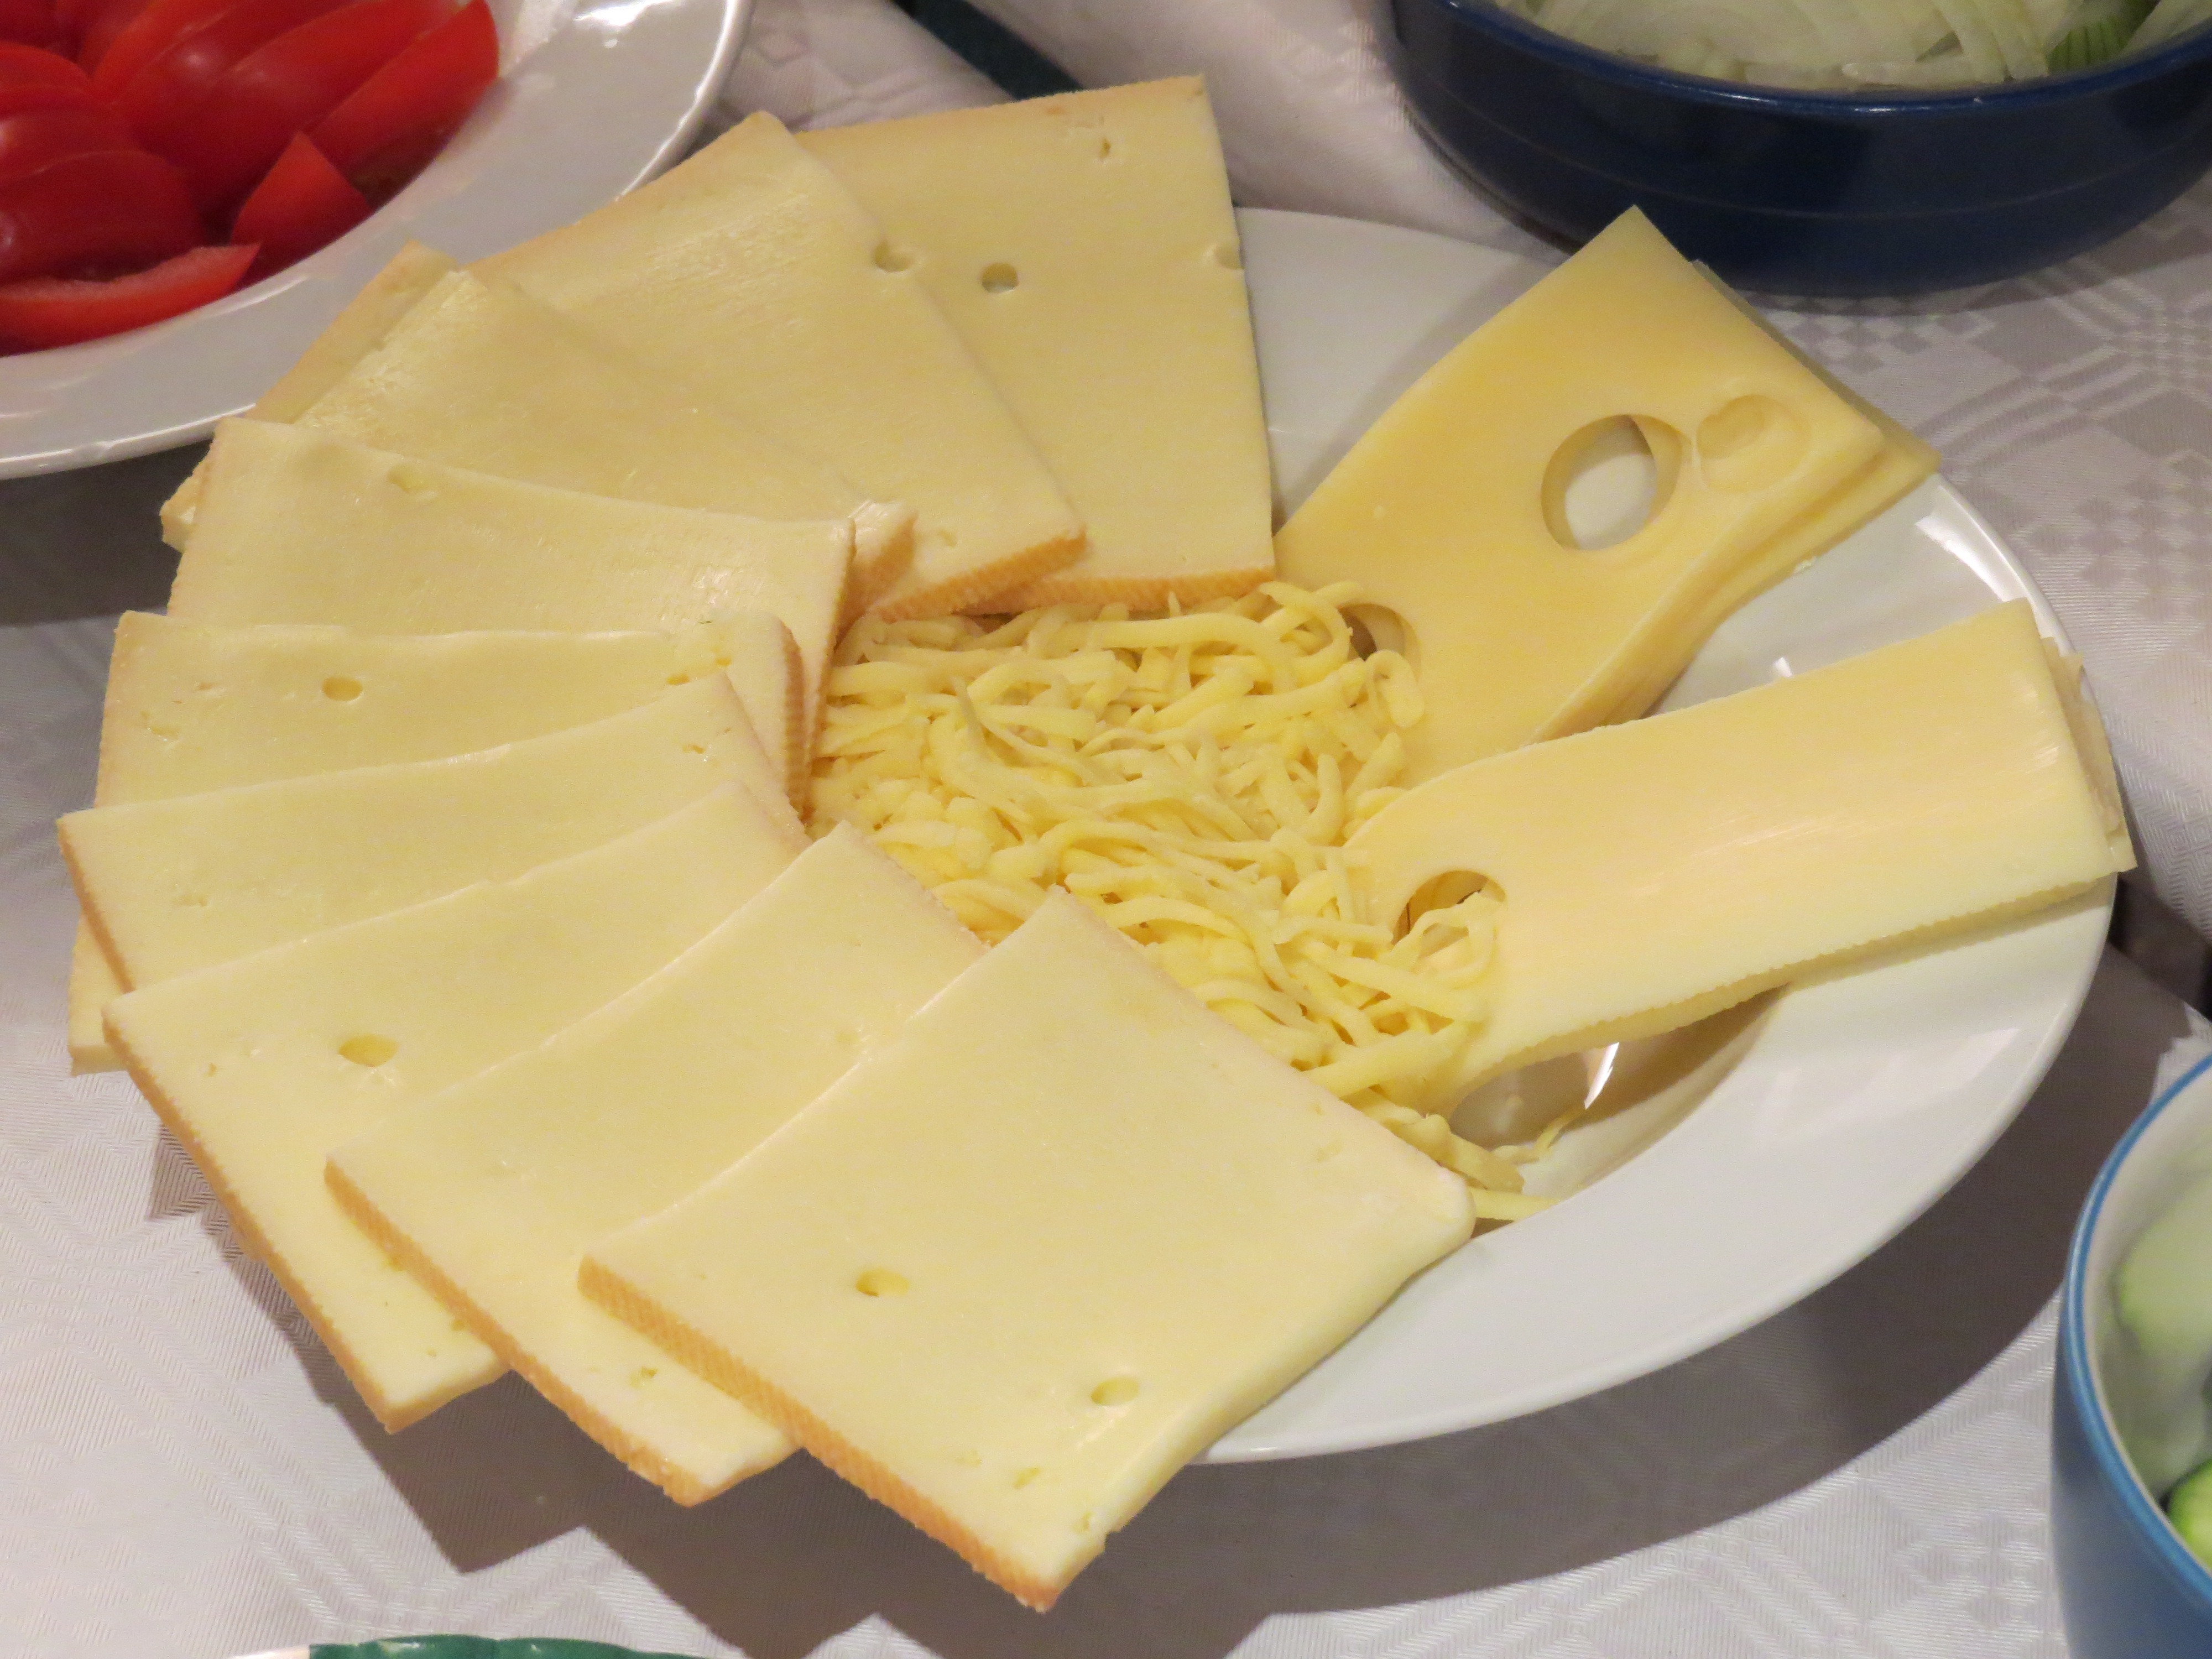
dish, meal, food, ingredient, produce, plate, breakfast, eat, cuisine, delicious, dairy product, cheese, hearty, gouda, discs, flowering plant, grated, emmental, raclette, land plant, cheddar cheese, emmental cheese, raclette cheese